1982 FIFA World Cup final

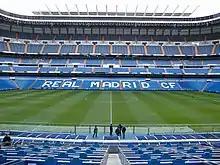
The Santiago Bernabéu held the final

The 1982 FIFA World Cup final was a football match contested between Italy and West Germany. It was the final match of the 1982 FIFA World Cup tournament and was played on 11 July 1982 at the Santiago Bernabéu Stadium in the Spanish capital and largest city of Madrid.